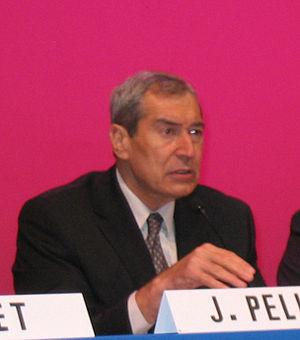
Jacques Pélissard, maire de fr:Lons-le-Saunier (39), Président de l'Association des Maires de France (AMF). Je suis l'auteur du cliché pris en novembre 2005 au 79ème Congrès de l'AMF.
Ils sont de Lyon ou ont marqué la ville de leur influence :
Jacques Pélissard, né le 20 mars 1946 à Lyon, est un homme politique français, membre du parti Les Républicains. Maire de Lons-le-Saunier de 1989 à 2020, il est président de l'Association des maires de France entre 2004 et 2014.